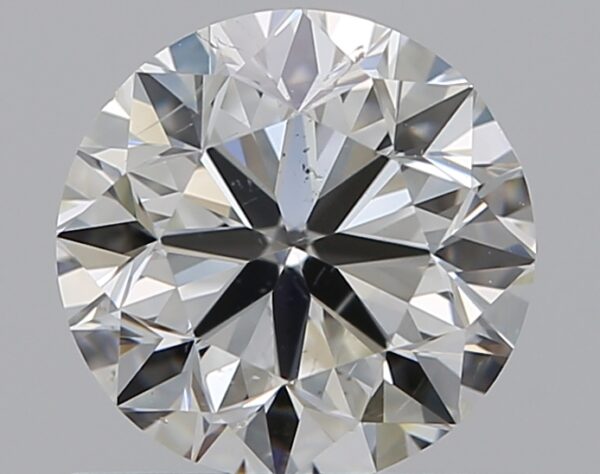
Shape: round
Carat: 1
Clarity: SI1
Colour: I
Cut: VG
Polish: EX
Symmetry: VG
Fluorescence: N
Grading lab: GIA
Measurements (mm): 6.18 x 6.25 x 4